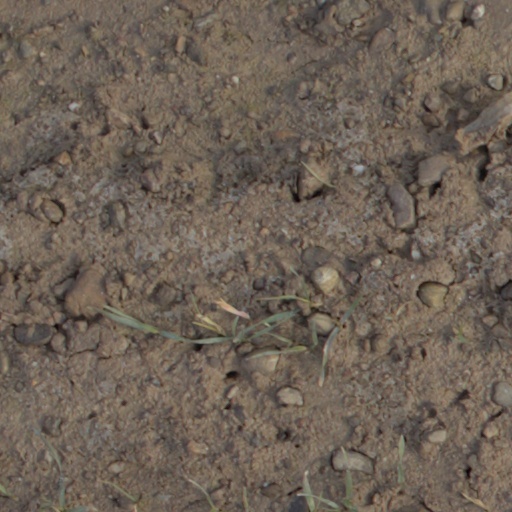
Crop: wheat